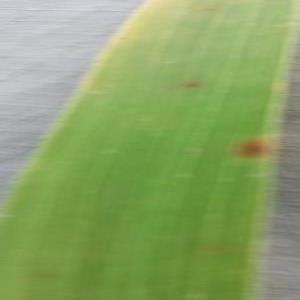
Disease: Brownspot